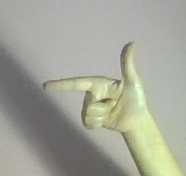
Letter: yaa